Beirut Central District

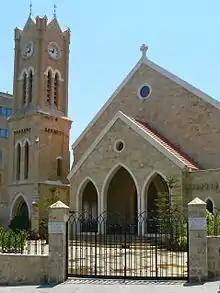
National Evangelical Church of Beirut

This is the only church dedicated for the Armenian Orthodox Church in the Beirut Central District. It is constructed directly on the Serail Hill facing the Serail and the Conservatoire Libanais. Its name means "holy sign", referring to an important relic. The church's exterior is covered with white limestone tiles, while its roof is covered with red bricks and a grey lead dome.